Halland

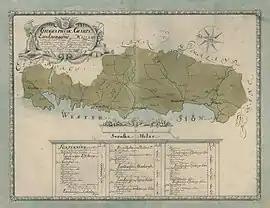
Map of the country roads through Halland in 1731.

Halland is one of the traditional provinces of Sweden ("landskap"), on the western coast of Götaland, southern Sweden. It borders Västergötland, Småland, Scania and the sea of Kattegat. Until 1645 and the Second Treaty of Brömsebro, it was part of the Kingdom of Denmark. Its name means "Land of Rocky Slabs" (Swedish: "hällar") referring to the coastal cliffs of especially the northern part of the region.